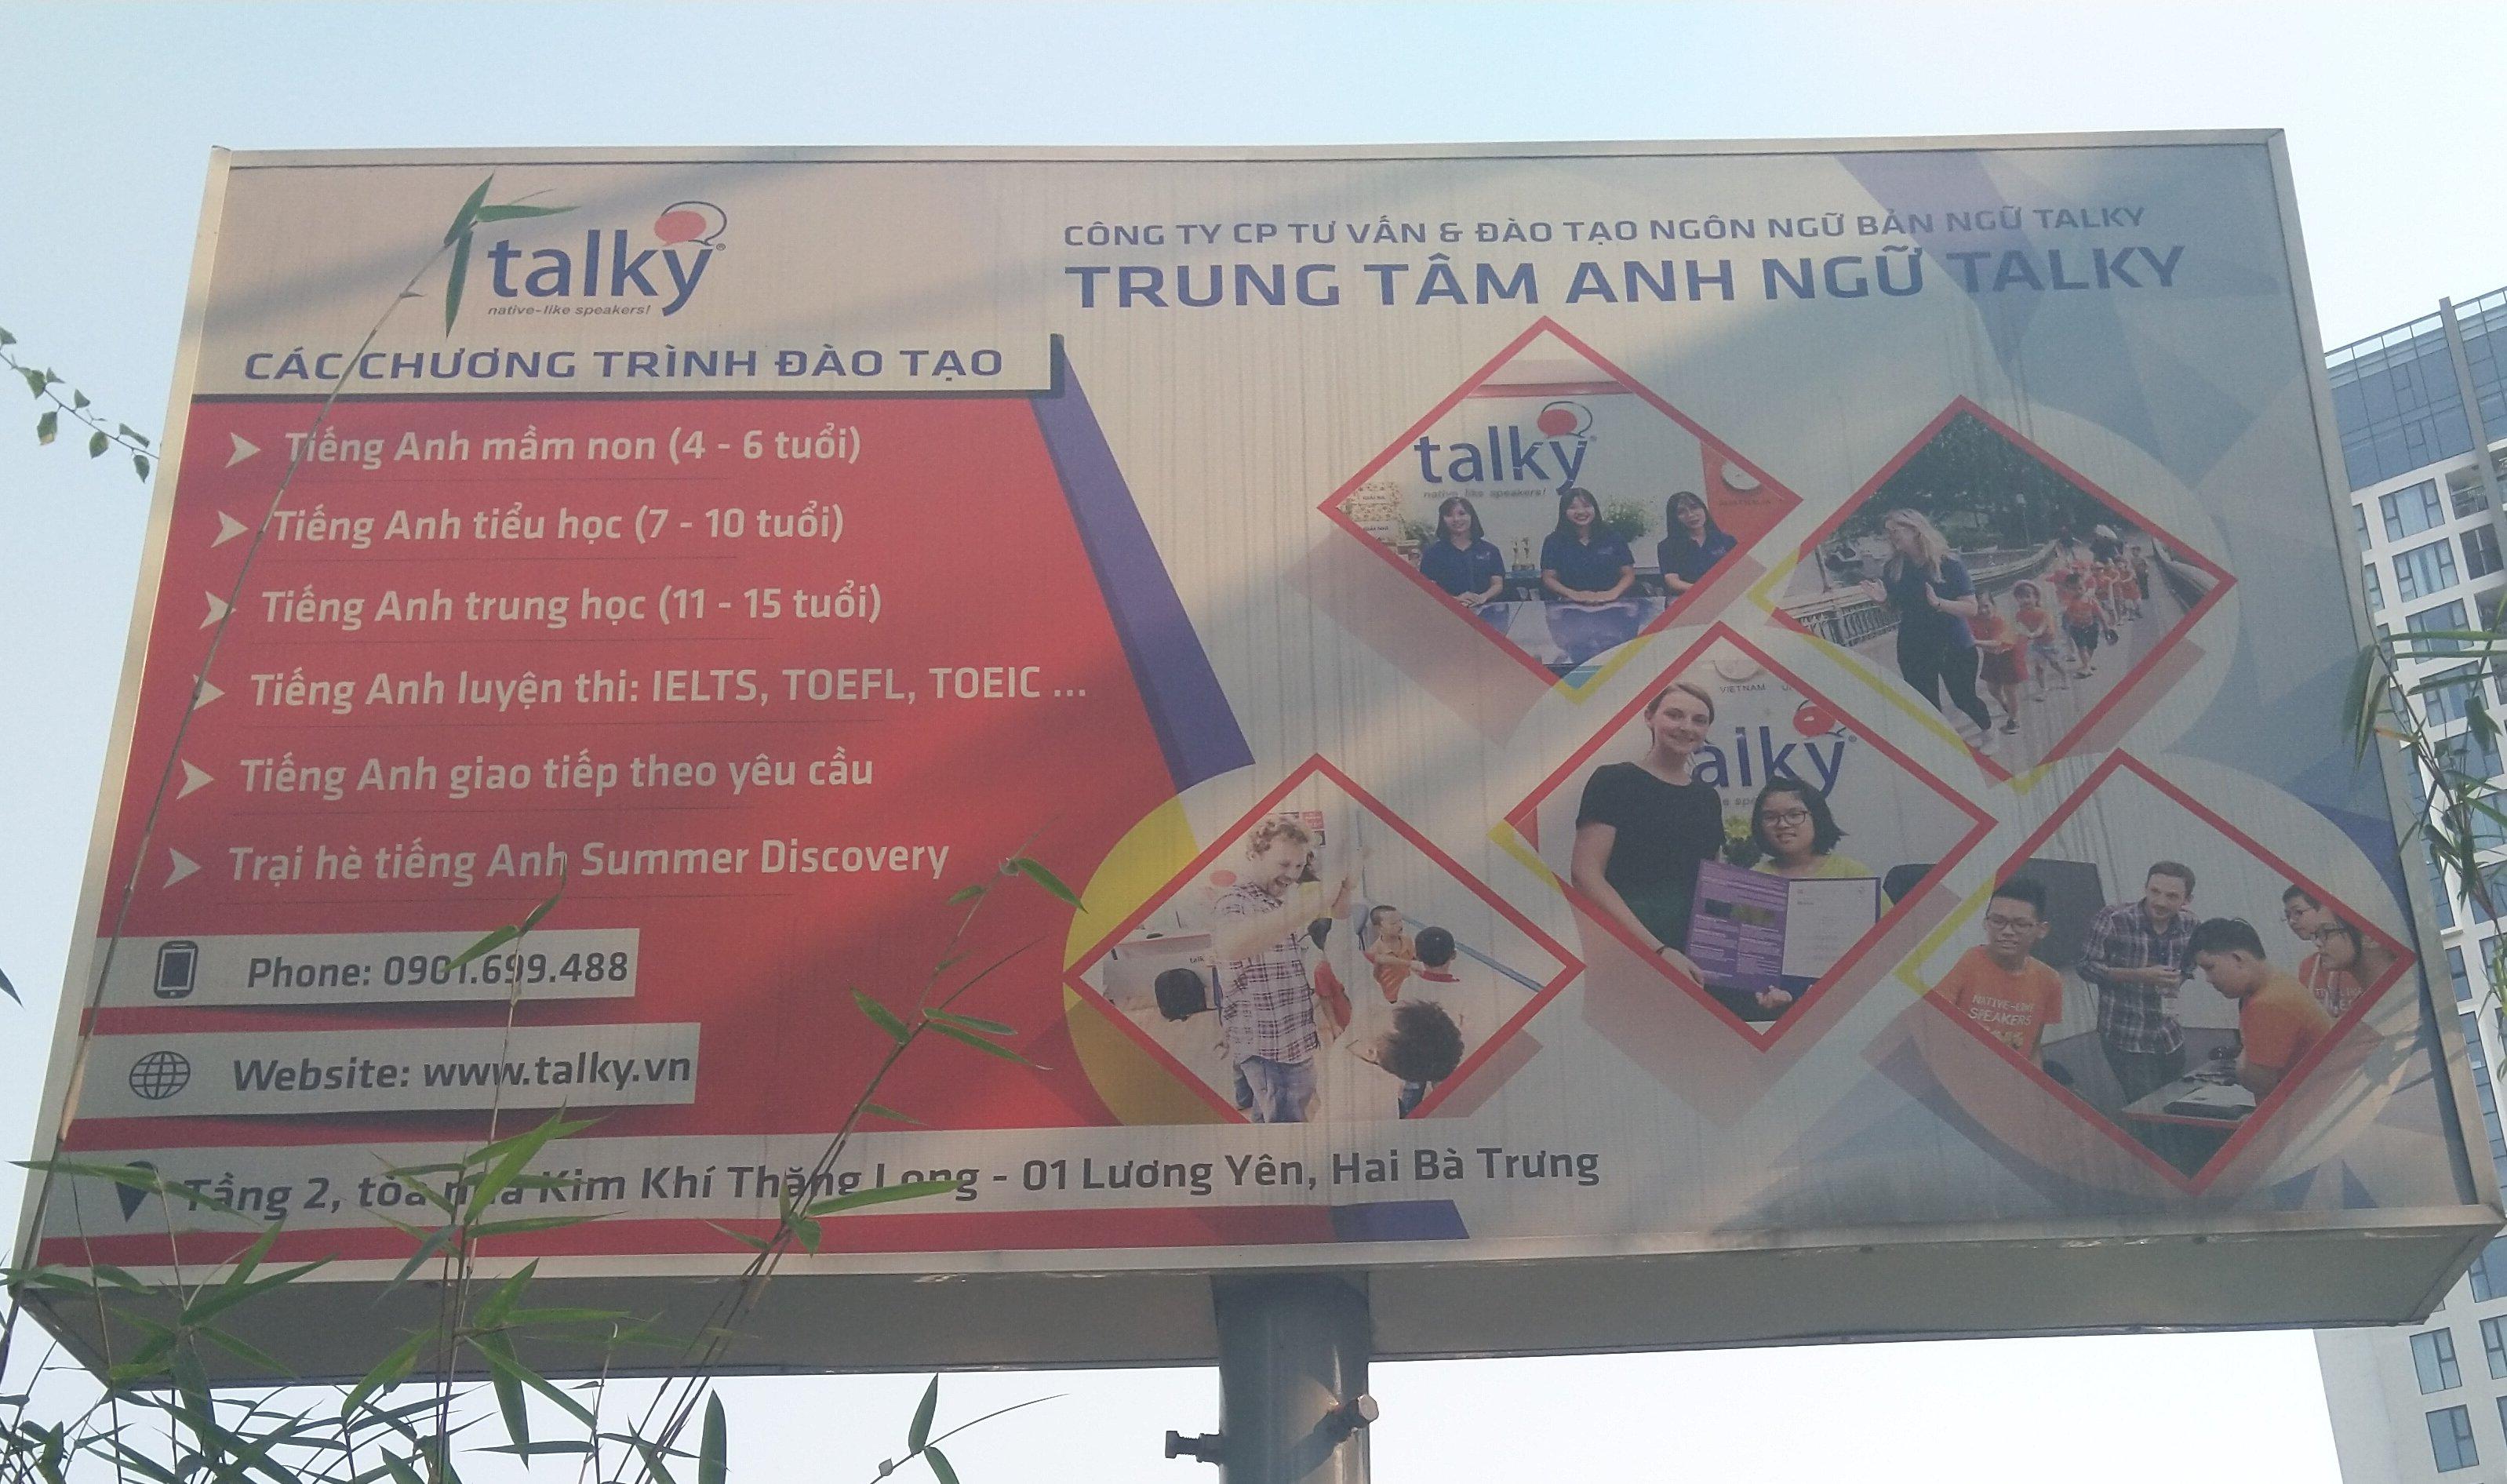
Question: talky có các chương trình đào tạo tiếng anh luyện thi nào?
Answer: talky có các chương trình đào tạo tiếng anh luyện thi ielts, toefl, toeic...